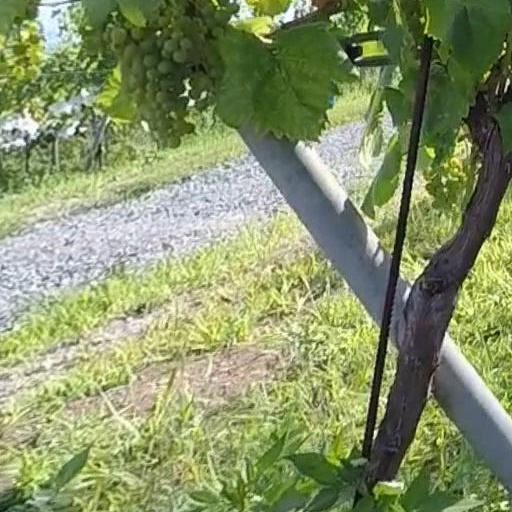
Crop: grape